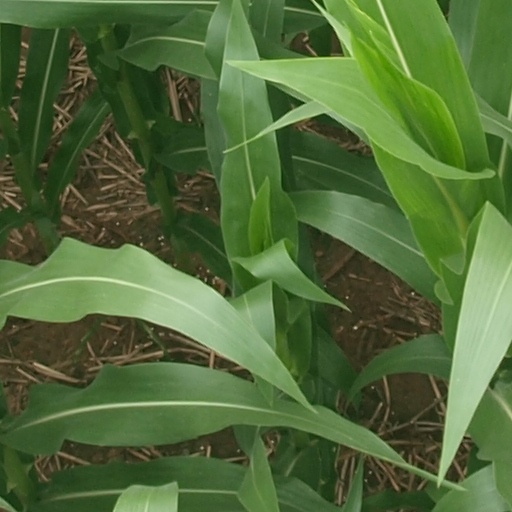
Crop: maize; corn